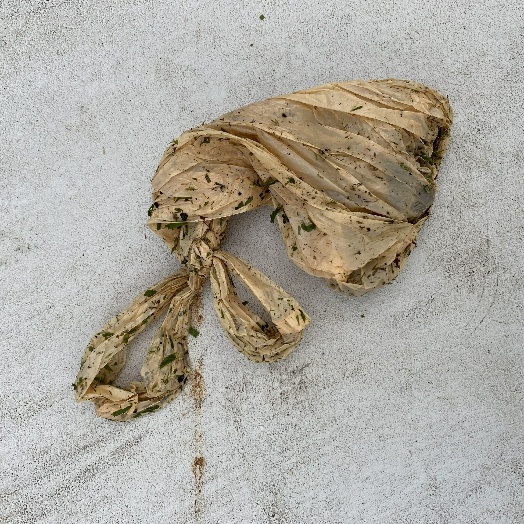
Label: Miscellaneous Trash